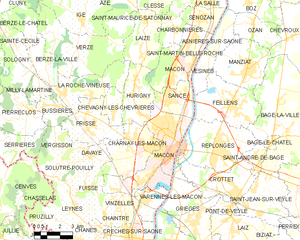
Mâcon
Kort over kommunen
Kort over kommunen
Mâcon er en mindre fransk provinsby. Den er hovedsæde i departementet Saône-et-Loire.